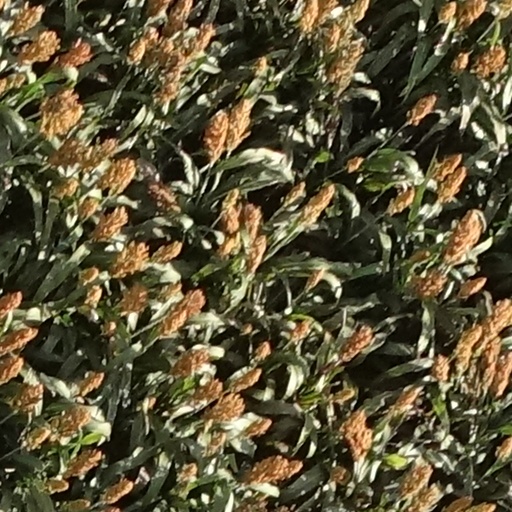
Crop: sorghum